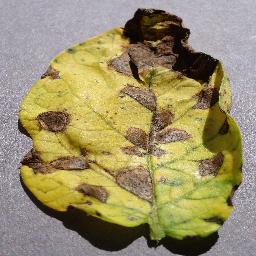
Label: Potato___Early_blight